Cocktail skewer

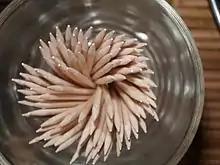
Cocktail sticks

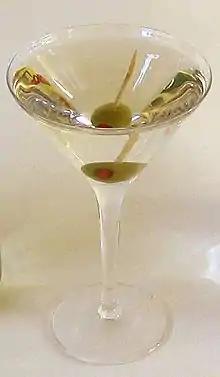
A martini with an olive on a cocktail stick

A cocktail skewer or cocktail stick is a short cylindrical stick, made of wood or sometimes metal, that has a somewhat sharp point on one or both ends. It is usually used as a skewer for holding decorations (such as cherries) in cocktails and also for serving food such as amuse-bouches at cocktail parties.